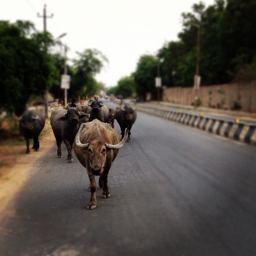
A bull with very long  horns walking down a street.
Some bulls are walking on the pavement of a road.
Cattle walking on roadway with traffic barricade nearby.
A herd of cattle walk down an empty street.
Several bulls walking in a pack down the street.